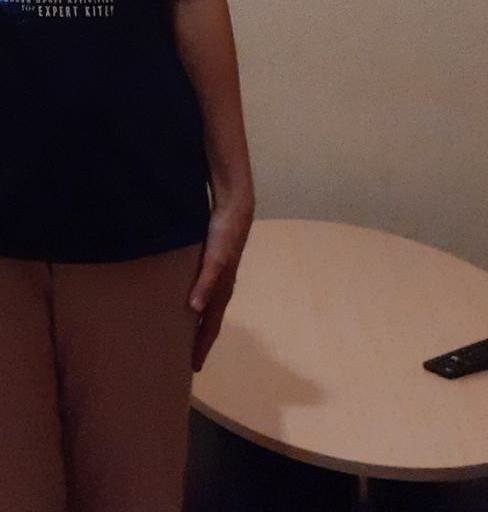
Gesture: no_gesture